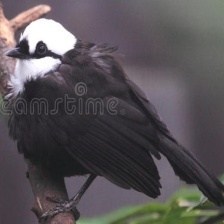
Species: SAMATRAN THRUSH
Scientific name: MYOPHONUS CASTANEUS